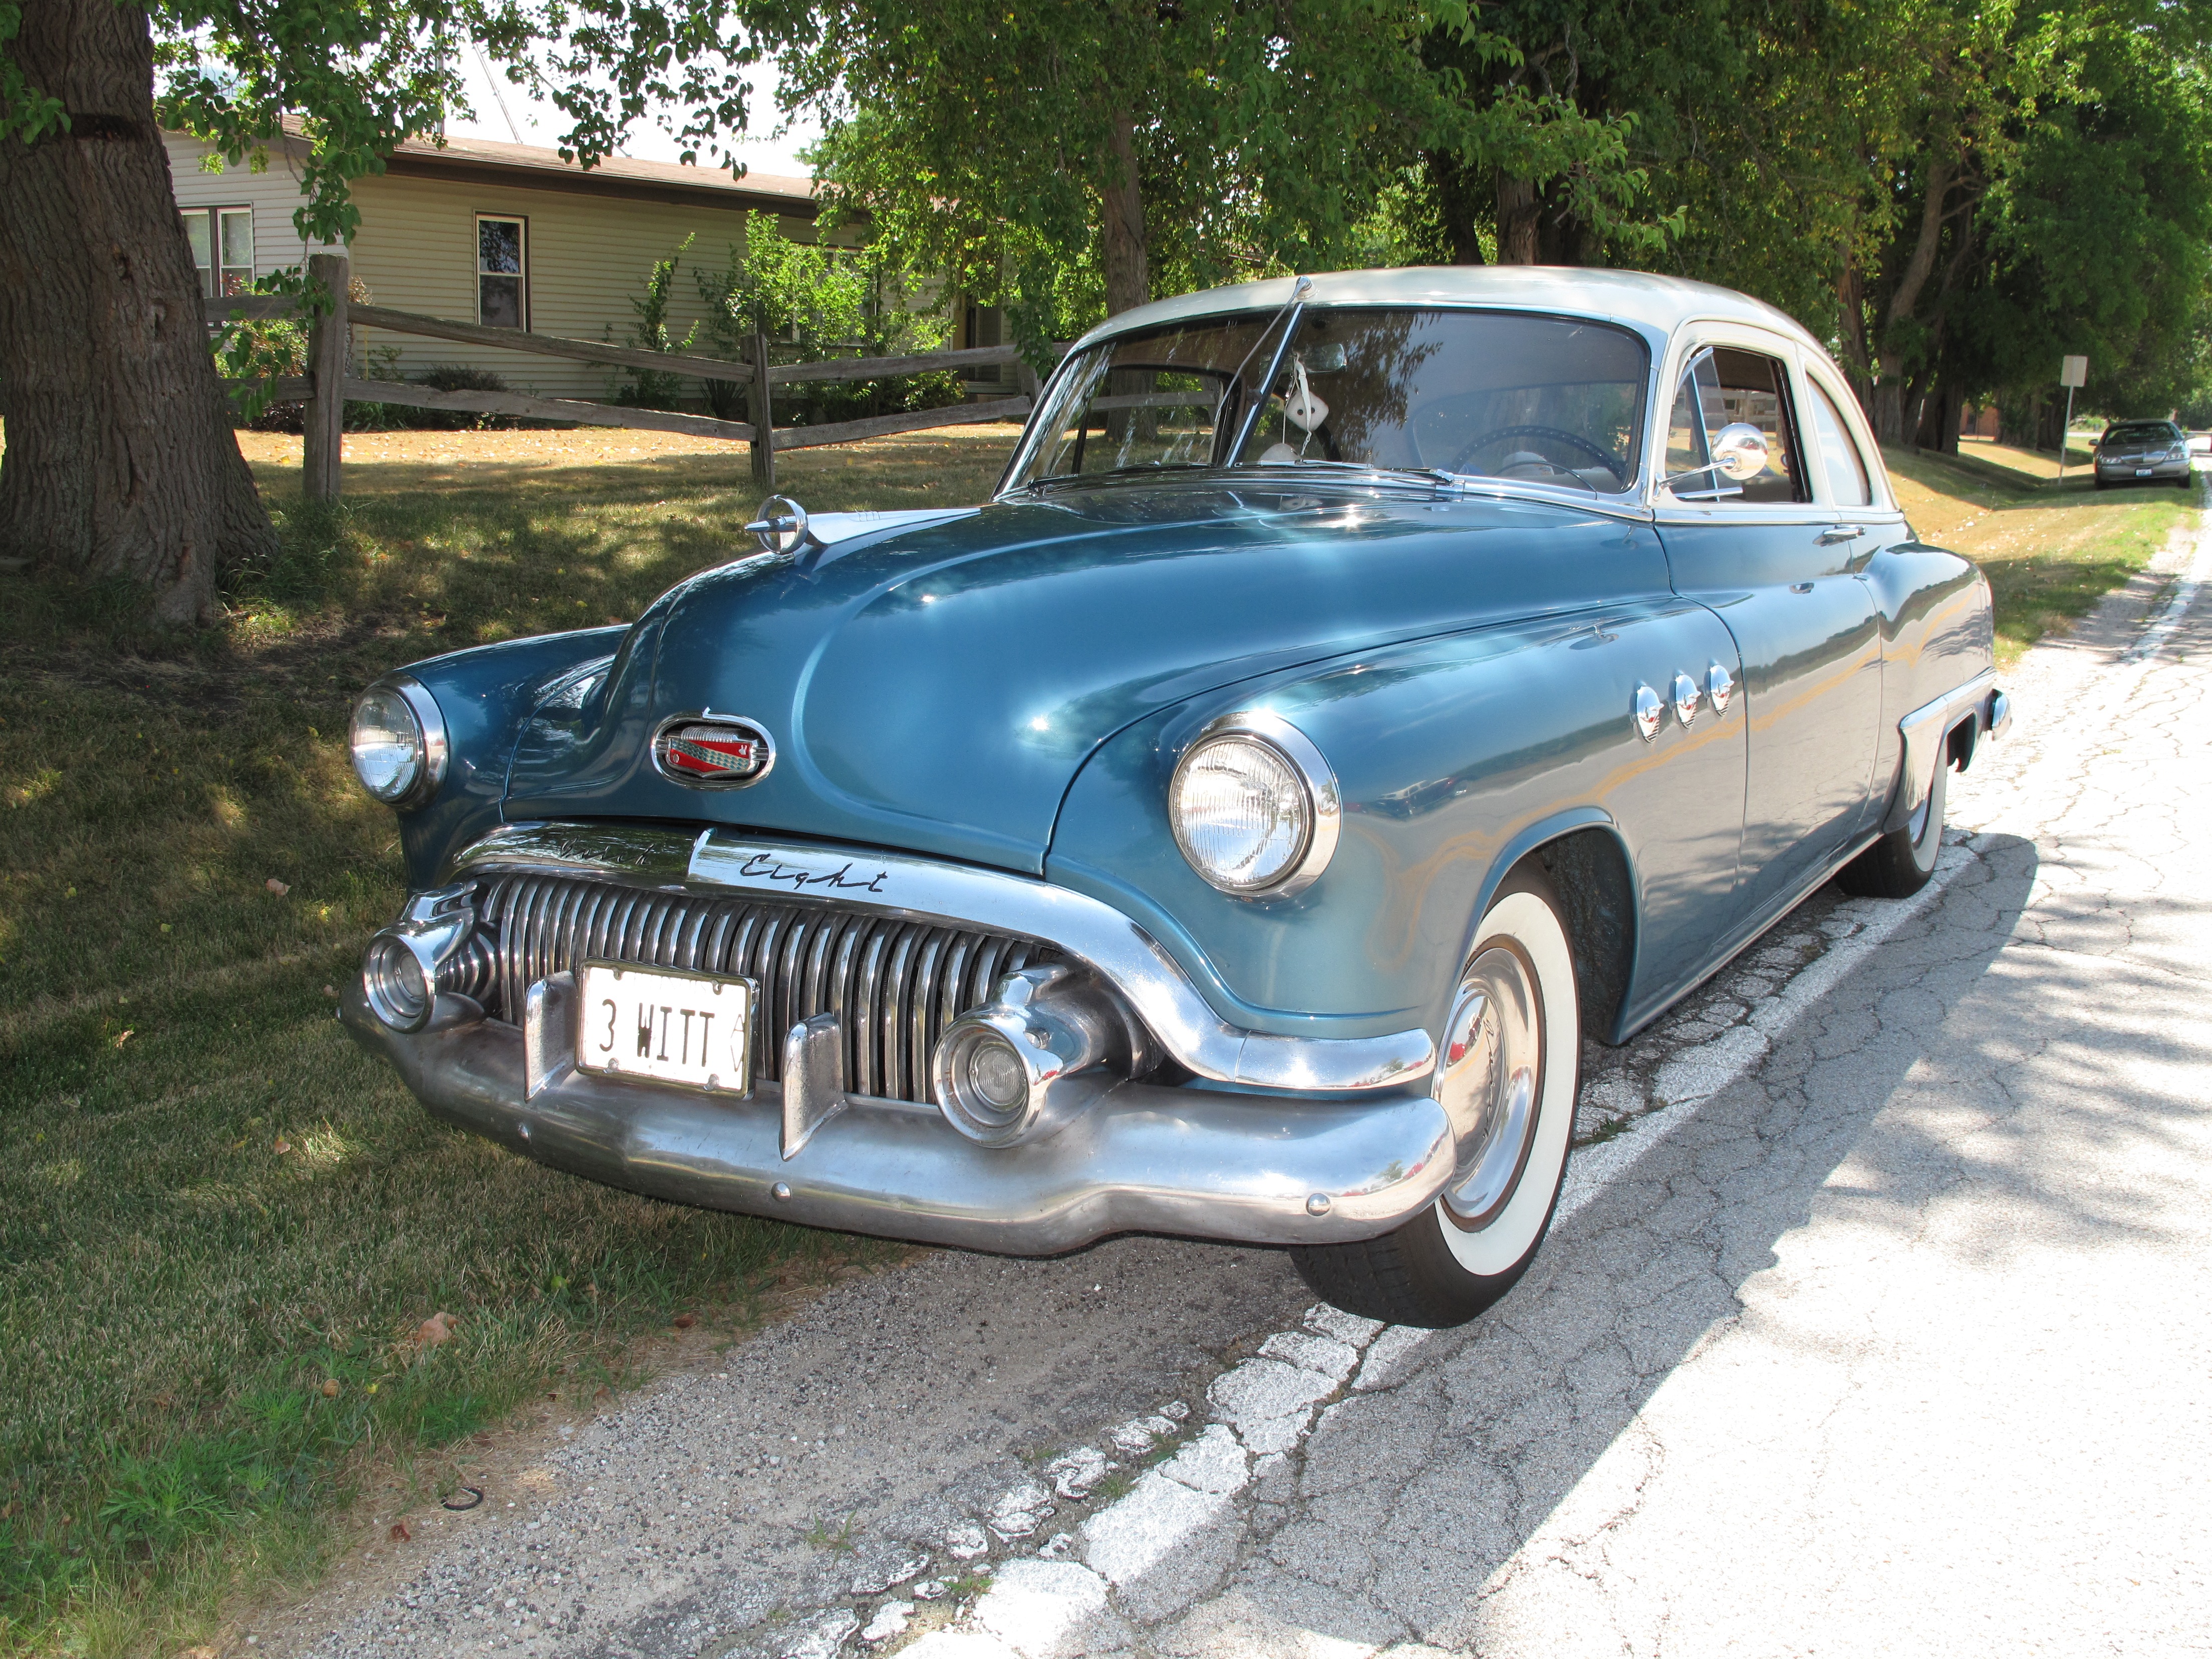
car, vehicle, chicago, vintage car, sedan, route 66, land vehicle, automobile make, automotive exterior, compact car, luxury vehicle, full size car, chevrolet bel air, pontiac chieftain, buick super